Central African Republic–Sudan border

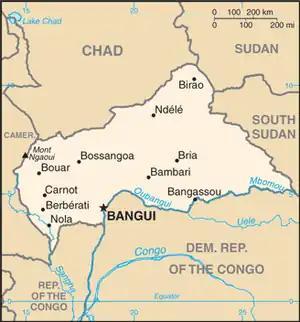
Map of CAR, with Sudan to the northeast

The Central African Republic–Sudan border is 174 km (108 mi) in length and runs from the Central African Republic and Sudan's tripoint with Chad in the north, to their tripoint with South Sudan in the south.